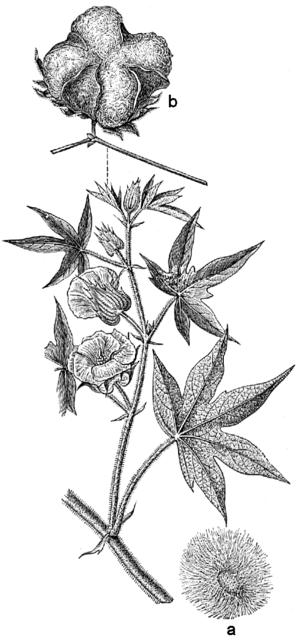
Gossypium herbaceum est une espèce de cotonnier « véritable » de la famille des Malvaceae. Elle affectionne les régions chaudes et ensoleillées.